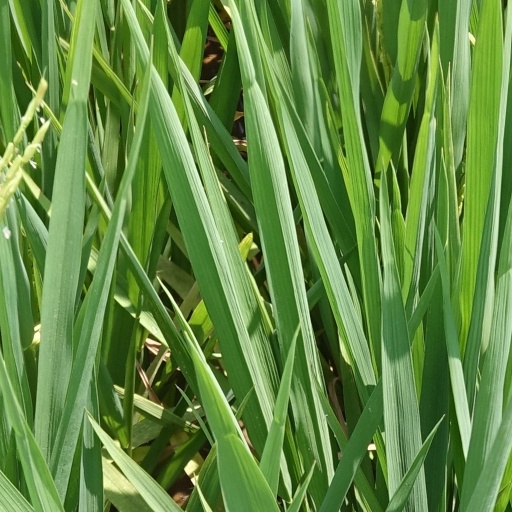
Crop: rice